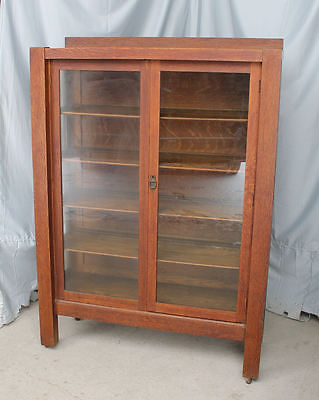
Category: cabinet